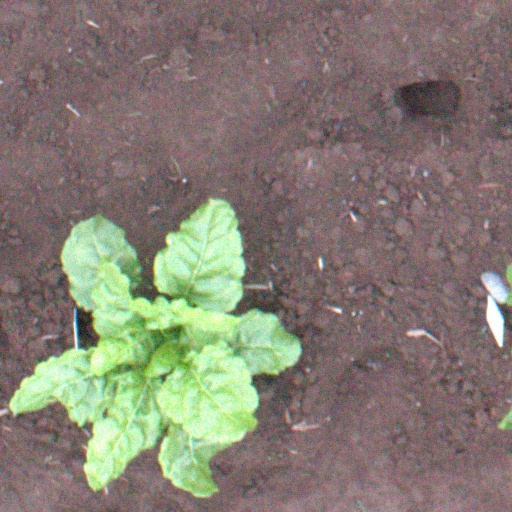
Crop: sugar beet